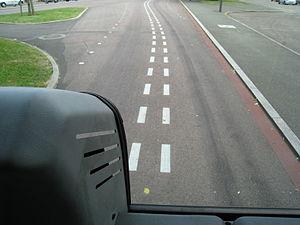
Agora L TEOR suivant les lignes de guidage optique. Photo de Magnum
Le Transport est-ouest rouennais est un réseau de transport collectif circulant dans la ville de Rouen et son agglomération.
Les bus guidés sont des bus dirigés partiellement ou tout au long de l'itinéraire par des moyens externes, généralement en site propre. Les voies sont généralement parallèles à une route existante, excluent tout autre trafic et permettent ainsi d'alléger des axes lourdement utilisés pendant les heures de pointe.